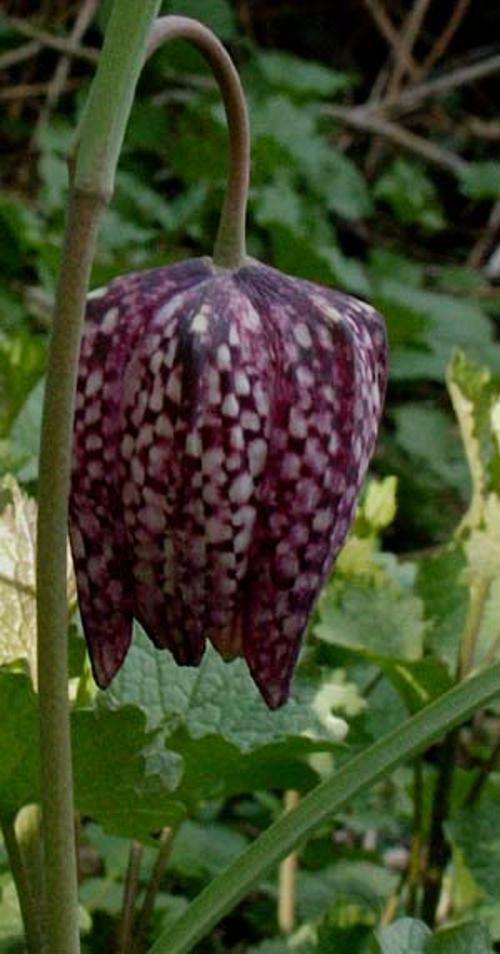
Flower: fritillary